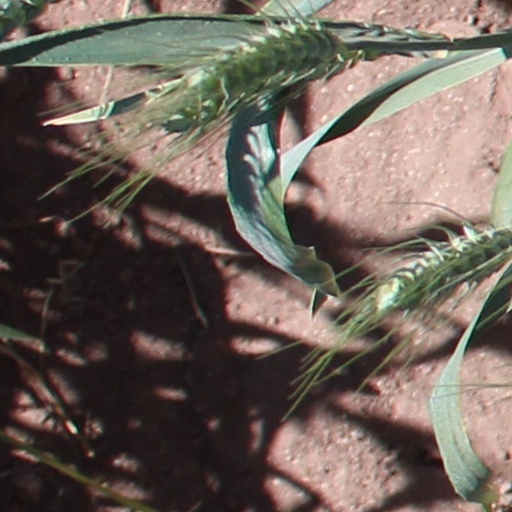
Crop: wheat